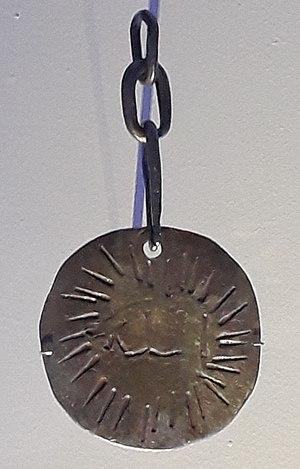
Qarabawi’s Charm («
Le fer météorique, ou fer météoritique, est un métal présent dans les météorites et composé des éléments fer et nickel principalement sous forme de kamacite et de taénite. Le fer météorique est le principal constituant des météorites de fer mais est également présent dans les autres types de météorites. À l'exception de quelques gisements de fer tellurique, le fer météorique représente la seule source naturelle de fer à l'état natif à la surface de la Terre.